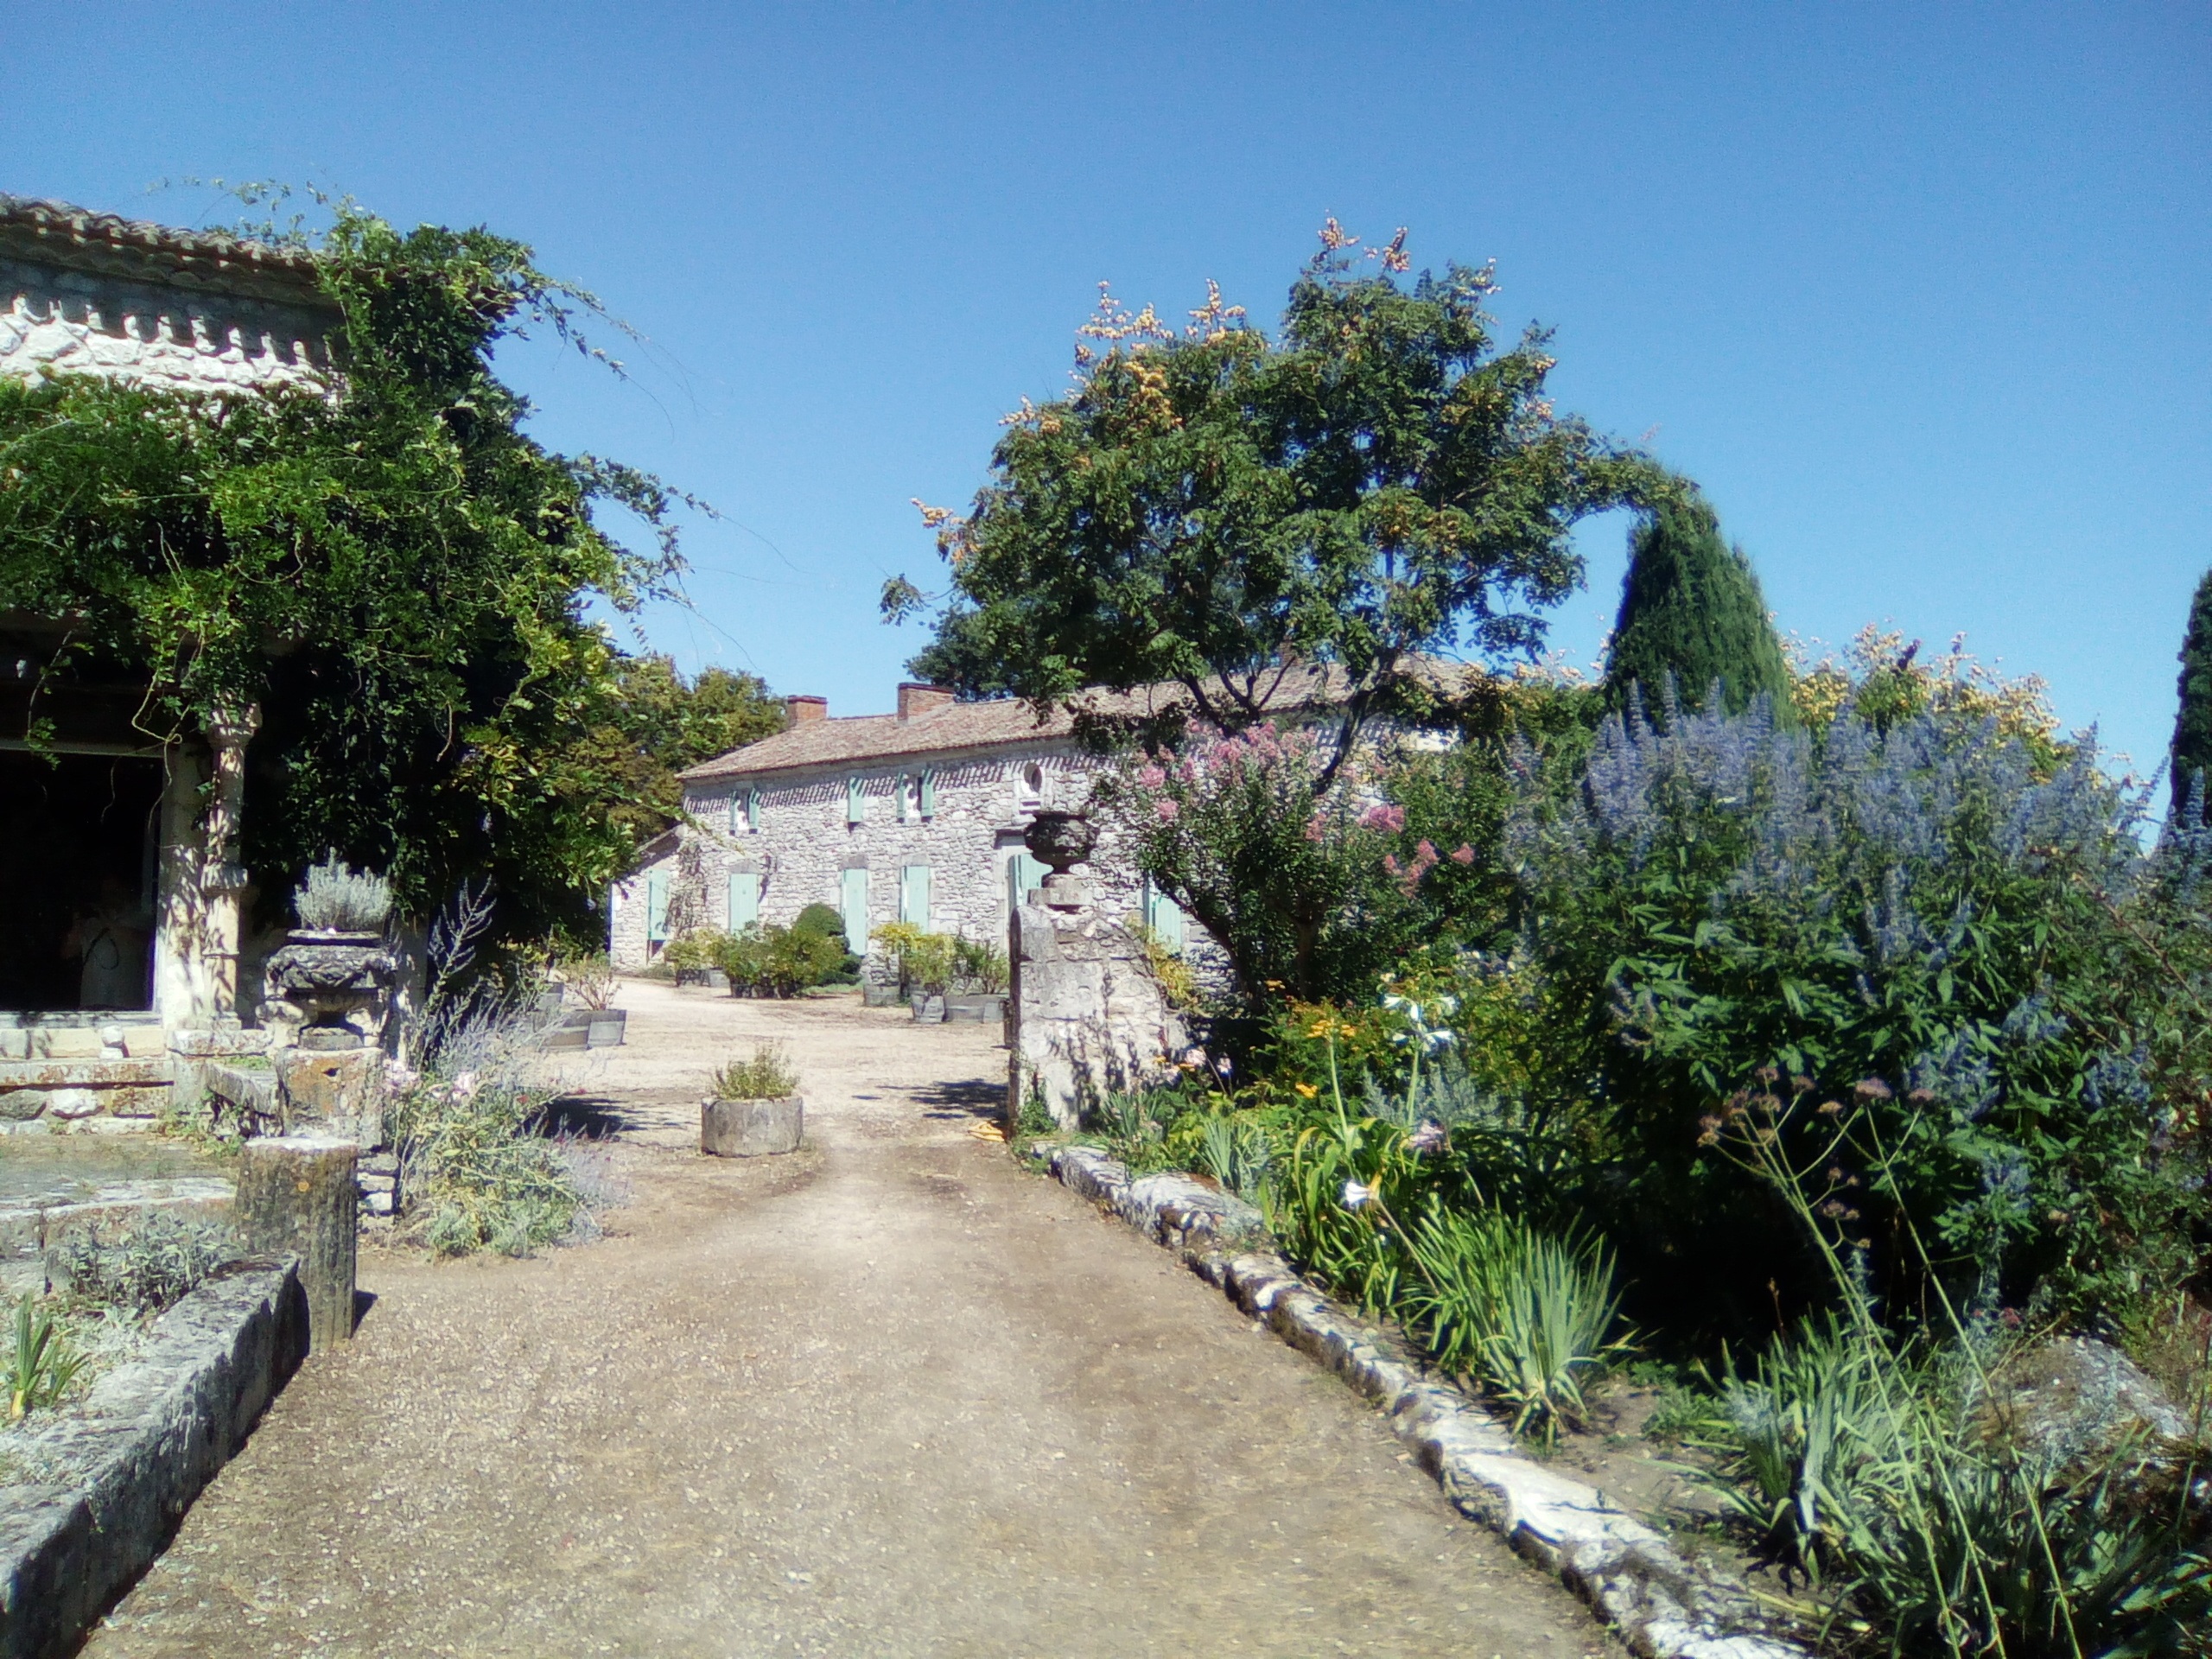
villa, flower, village, property, garden, tourism, estate, dordogne, real estate, sardy